Bryan Llenas

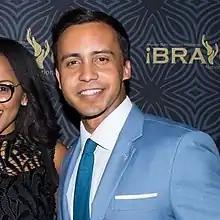
Llenas in 2019

Bryan Llenas (born July 12, 1988) is an American television news correspondent on the Fox News Channel. He has covered both national and international stories, including mass shootings, terror attacks and natural disasters.